Cherry blossom

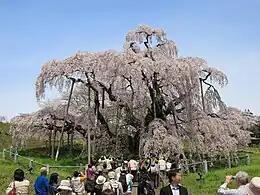
"Miharu Takizakura", a tree of species "Prunus itosakura" that is over 1,000 years old

Many cherry species and cultivars bloom between March and April in the Northern Hemisphere. Wild cherry trees, even if they are the same species, differ genetically from one individual to another. Even if they are planted in the same area, there is some variation in the time when they reach full bloom. In contrast, cultivars are clones propagated by grafting or cutting, so each tree of the same cultivar planted in the same area will come into full bloom all at once due to their genetic similarity.